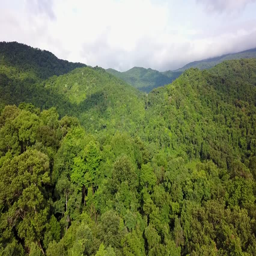
aerial shot with a drone of a tropical rain forest